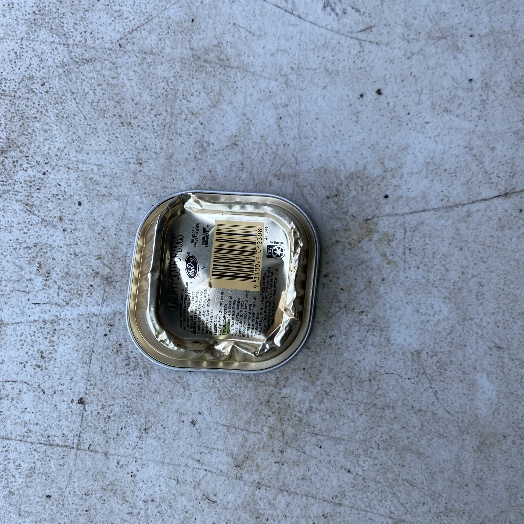
Label: Metal